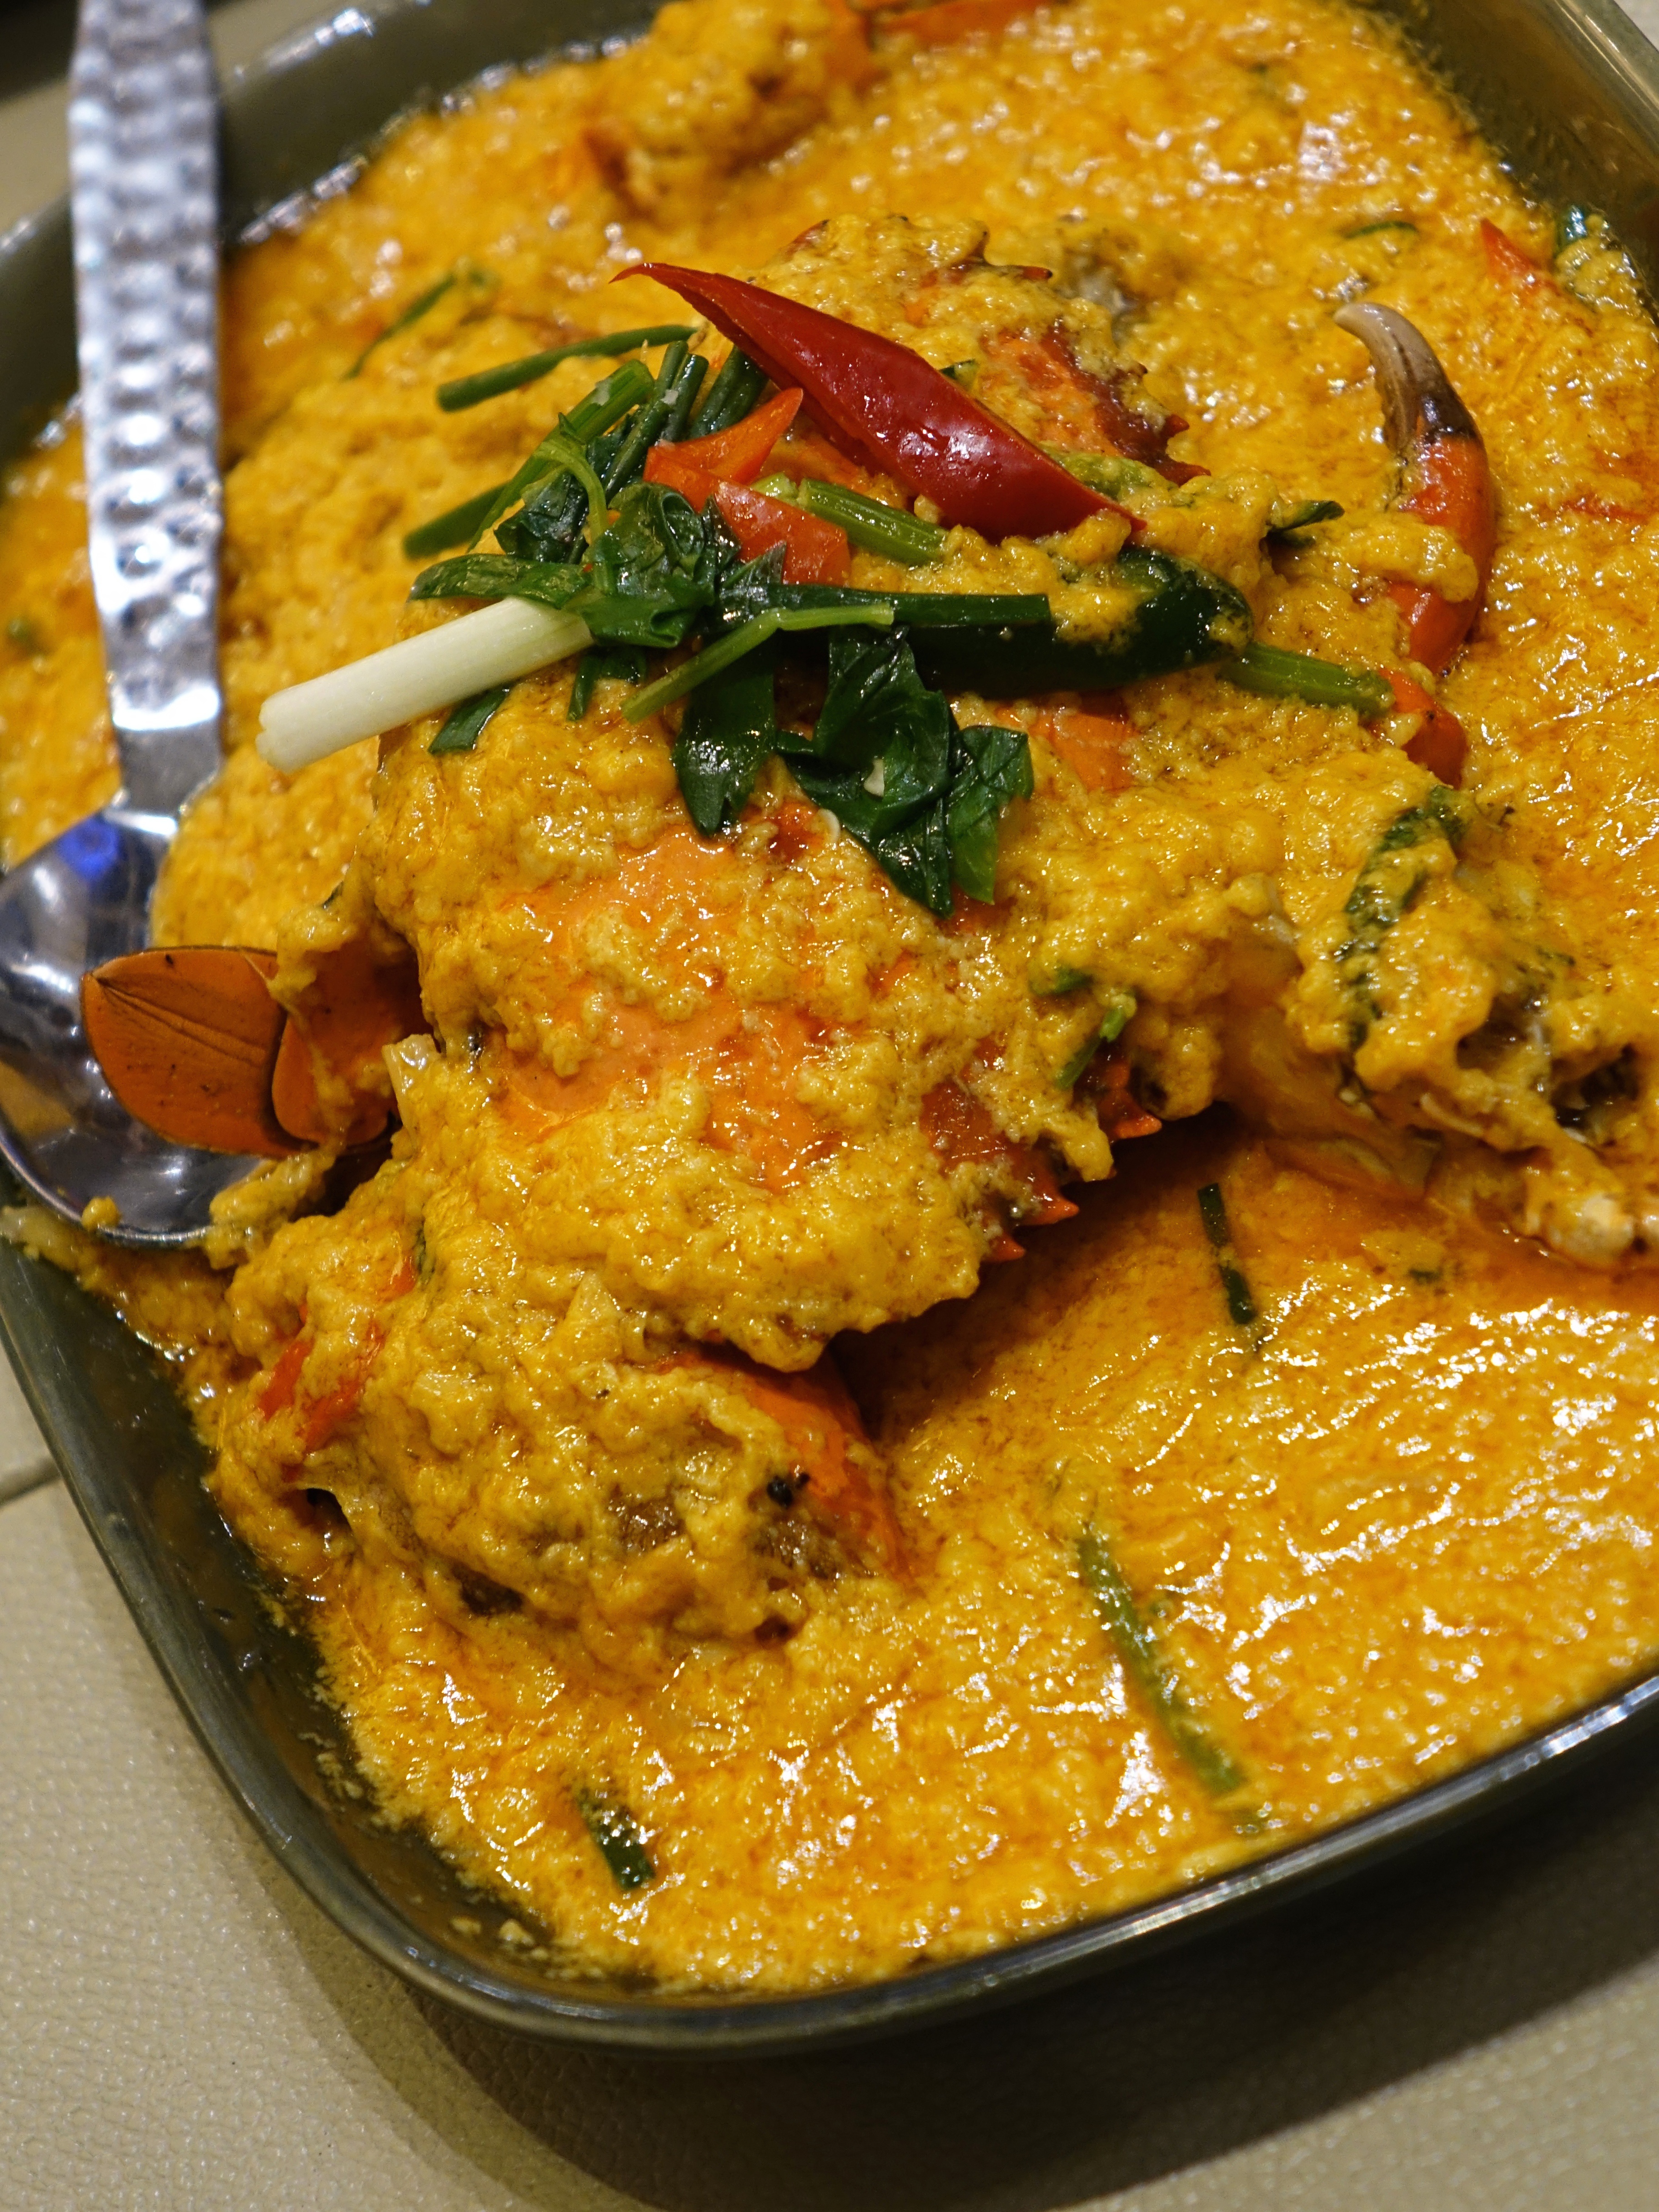
restaurant, dish, meal, food, produce, vegetable, seafood, fish, cuisine, sauce, crab, thailand, stew, asian food, cooked, spicy, chilli, vegetarian food, thai, curry, thai food, indian cuisine, gulai, korma